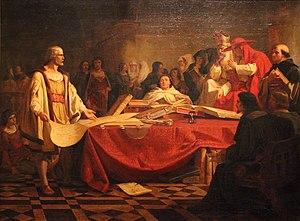
Christophe Colomb devant le conseil de Salamanque, peinture d'Emanuel Leutze en 1841, exposé au Musée des beaux-arts de Lyon en 2014.
Christophe Colomb devant le conseil de Salamanque est un tableau peint par Emanuel Leutze en 1841.
Emanuel Gottlieb Leutze, né le 24 mai 1816 à Schwäbisch Gmünd, dans le royaume de Wurtemberg, mort le 18 juillet 1868 à Washington, est un peintre américain d’origine allemande, spécialisé dans la peinture historique.
L'Invention du passé. Histoires de cœur et d'épée en Europe, 1802-1850 est une exposition qui s'est déroulée du 19 avril 2014 au 21 juillet 2014 au musée des Beaux-Arts de Lyon. Elle est associée, dans sa conception, à l'exposition L'invention du passé. « Gothique, mon amour », 1802-1830 au monastère royal de Brou à Bourg-en-Bresse.